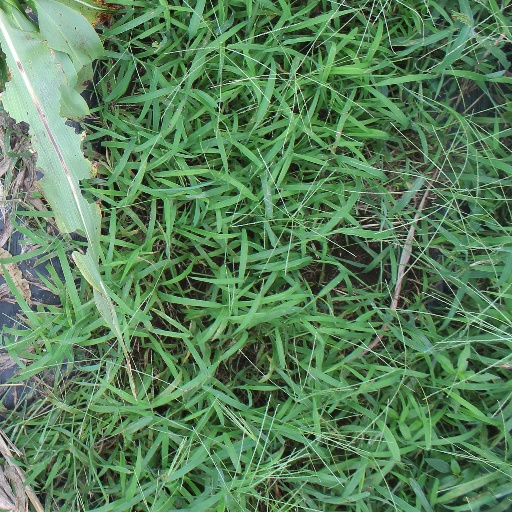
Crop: sorghum